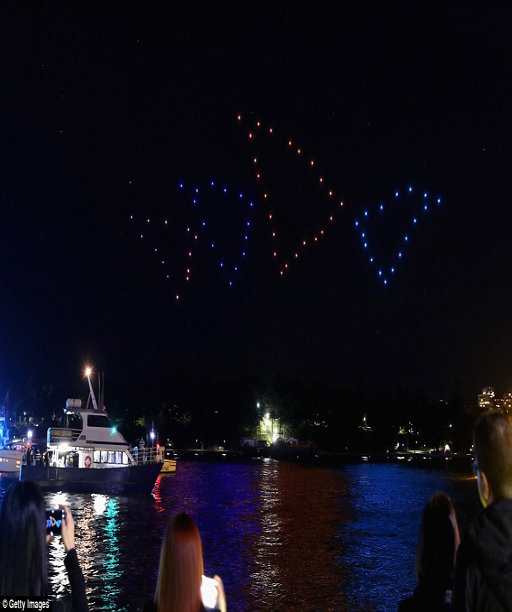
the drone 's bright lights contrasted well with the clear night sky , and could be seen reflecting in the harbour